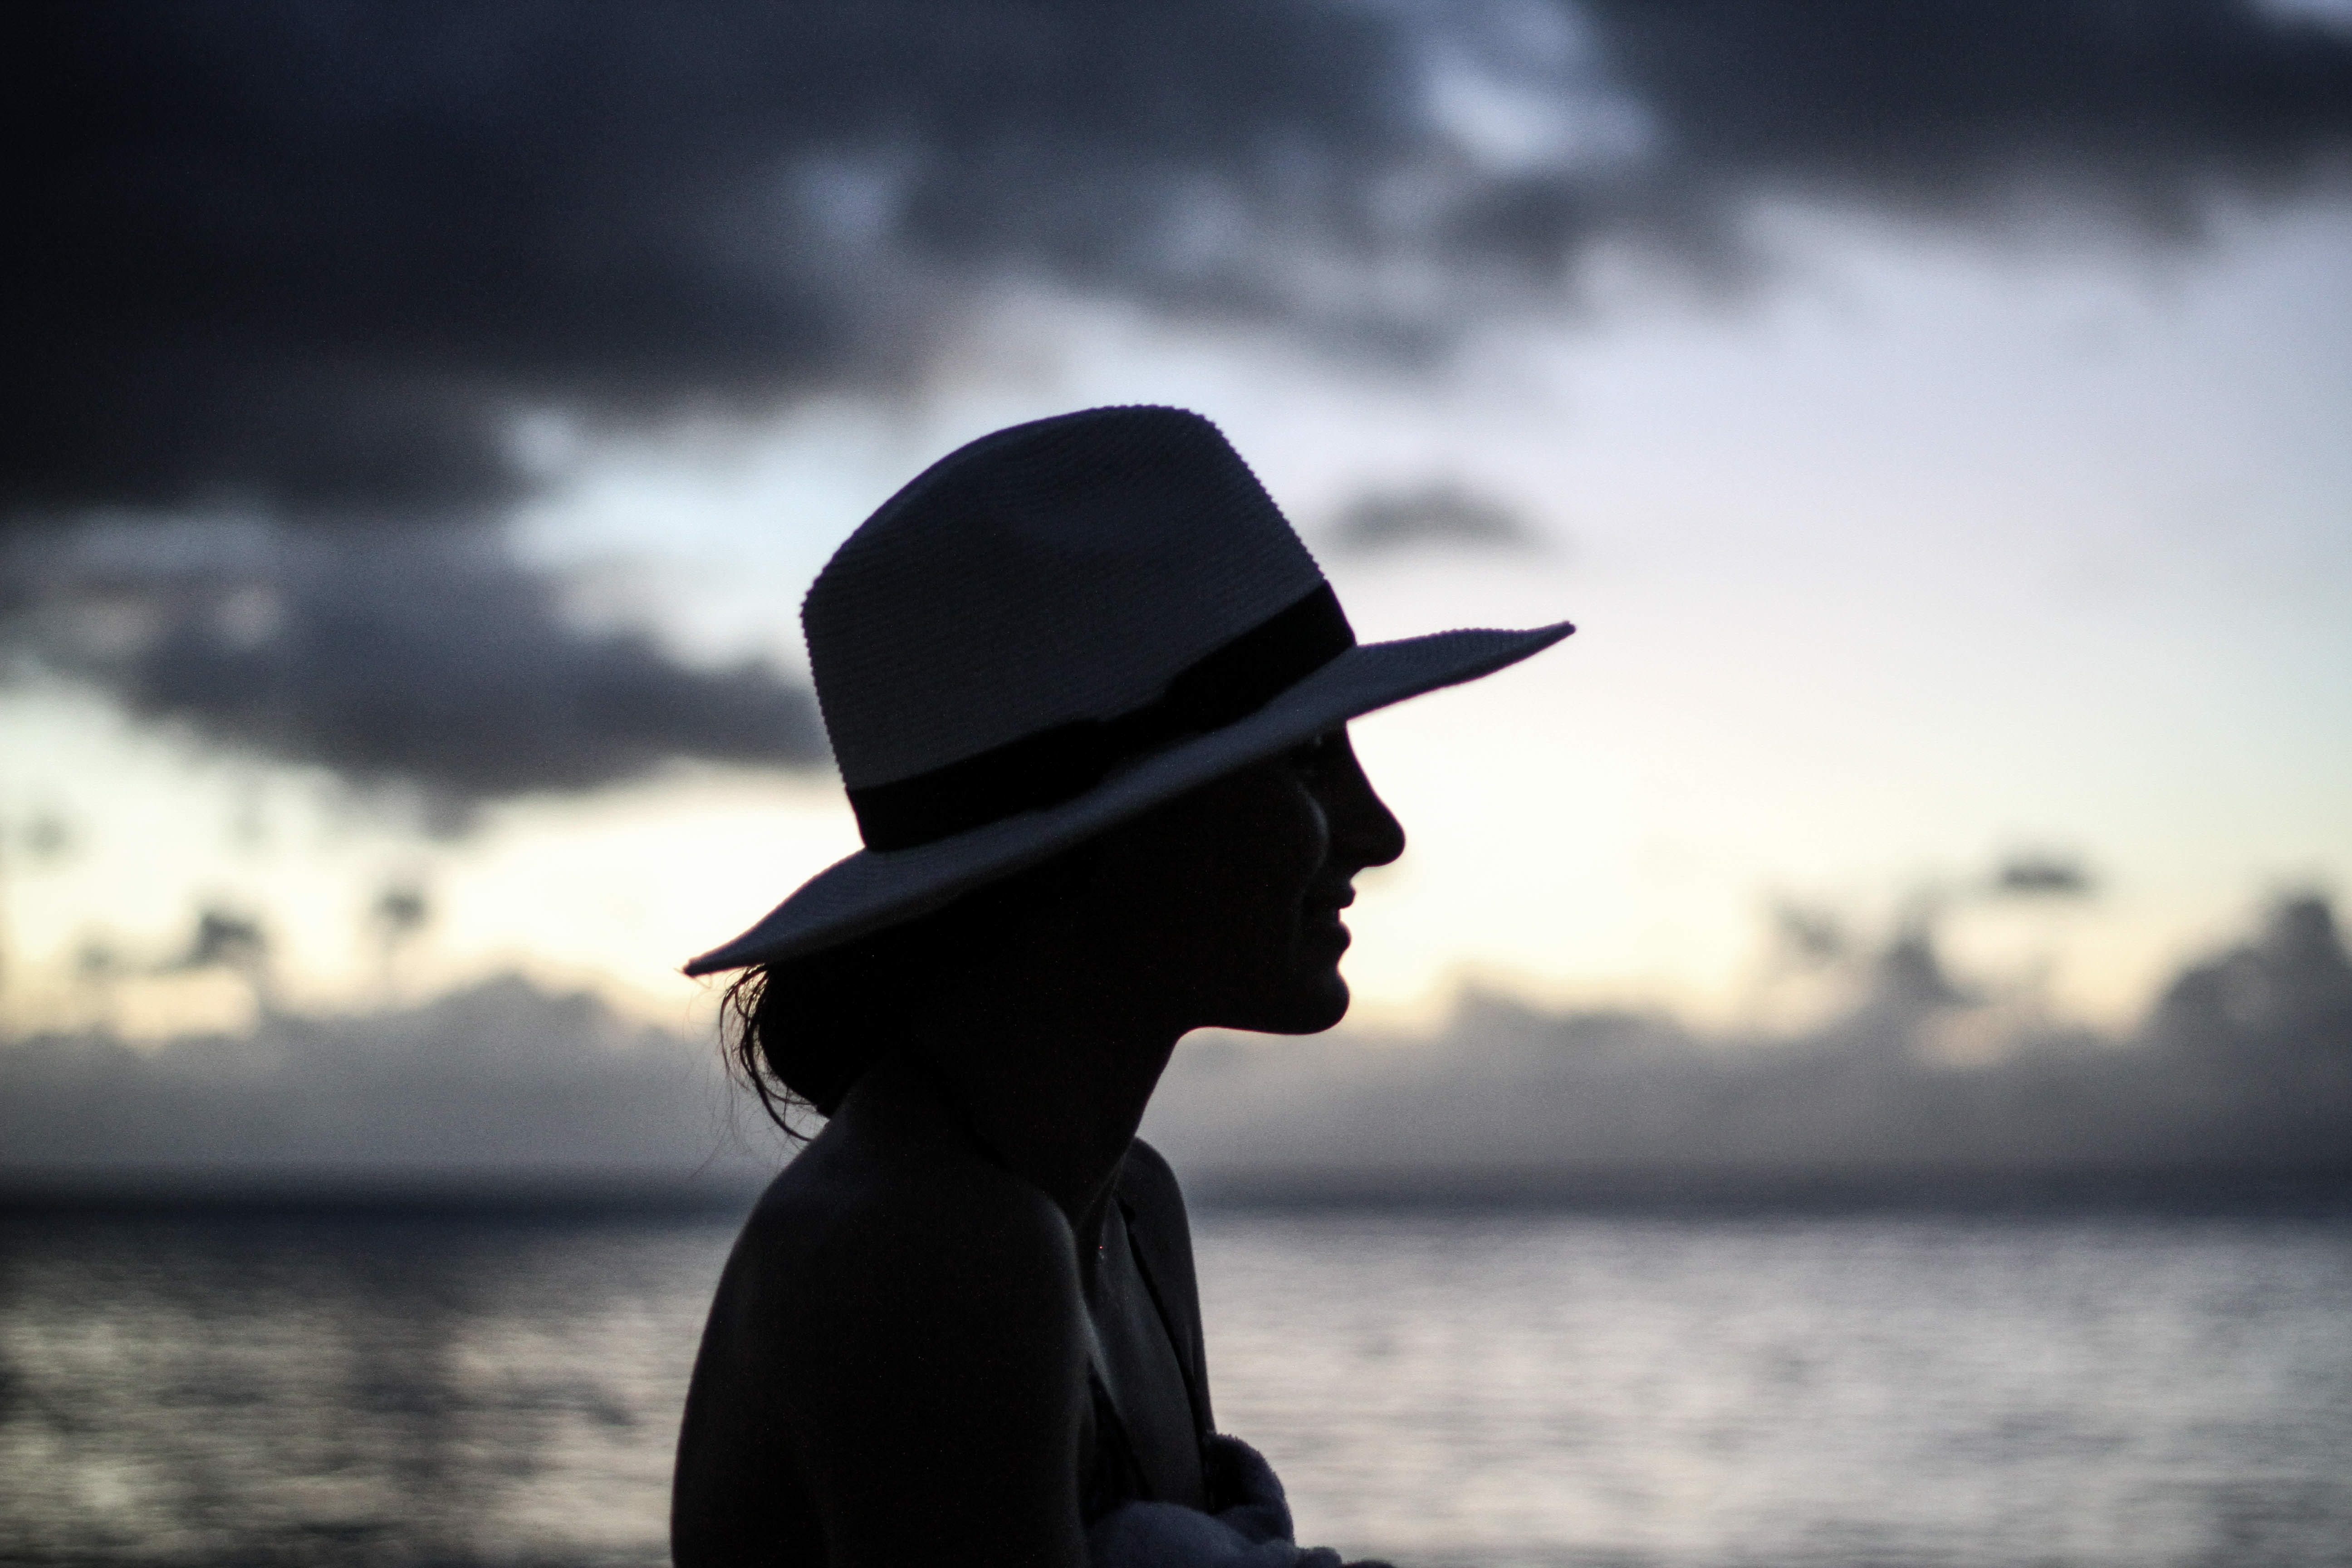
beach, sea, water, ocean, silhouette, cloud, sky, woman, hat, darkness, blue, black, monochrome